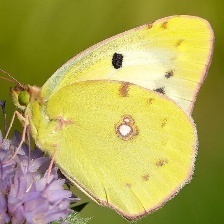
Species: CLOUDED SULPHUR
Butterfly family (ImageNet category): sulphur_butterfly